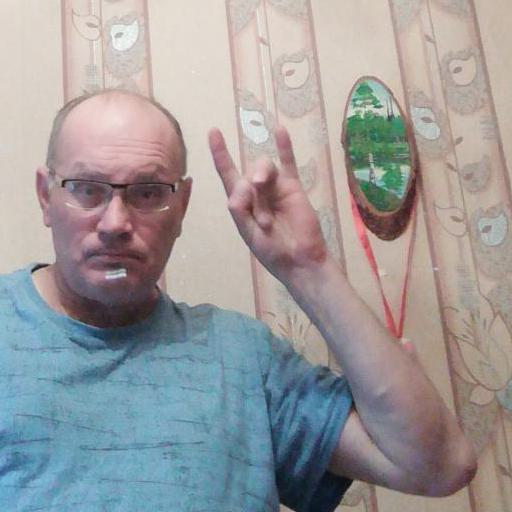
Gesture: rock